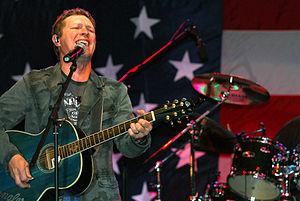
"Craig Morgan Greer est un artiste américain de musique country. Ancien observateur d'artillerie de l'armée des États-Unis, Morgan commence sa carrière musicale en 2000 lorsque Atlantic Records publie son premier album éponyme avant de fermer sa division à Nashville en 2000. En 2002, Morgan signe avec Broken Bow Records, un label indépendant avec lequel il publie trois albums : I Love It, My Kind of Livin ' et Little Bit of Life. Ils donnent lieu à plusieurs succès aux hit-parades, dont ""That's What I Love About Sunday"", qui reste quatre semaines au sommet du classement country du Billboard, tout en maintenant la première place du classement country de fin d'année, le Billboard Year-End. Après une compilation ""best of"" Greatest Hits en septembre 2008, Morgan signe avec BNA Records et sort That's Why plus tard la même année. Après avoir quitté BNA, Morgan signe avec Black River Entertainment et sort This Ole Boy en 2012, puis A Whole Lot More to Me en 2016.